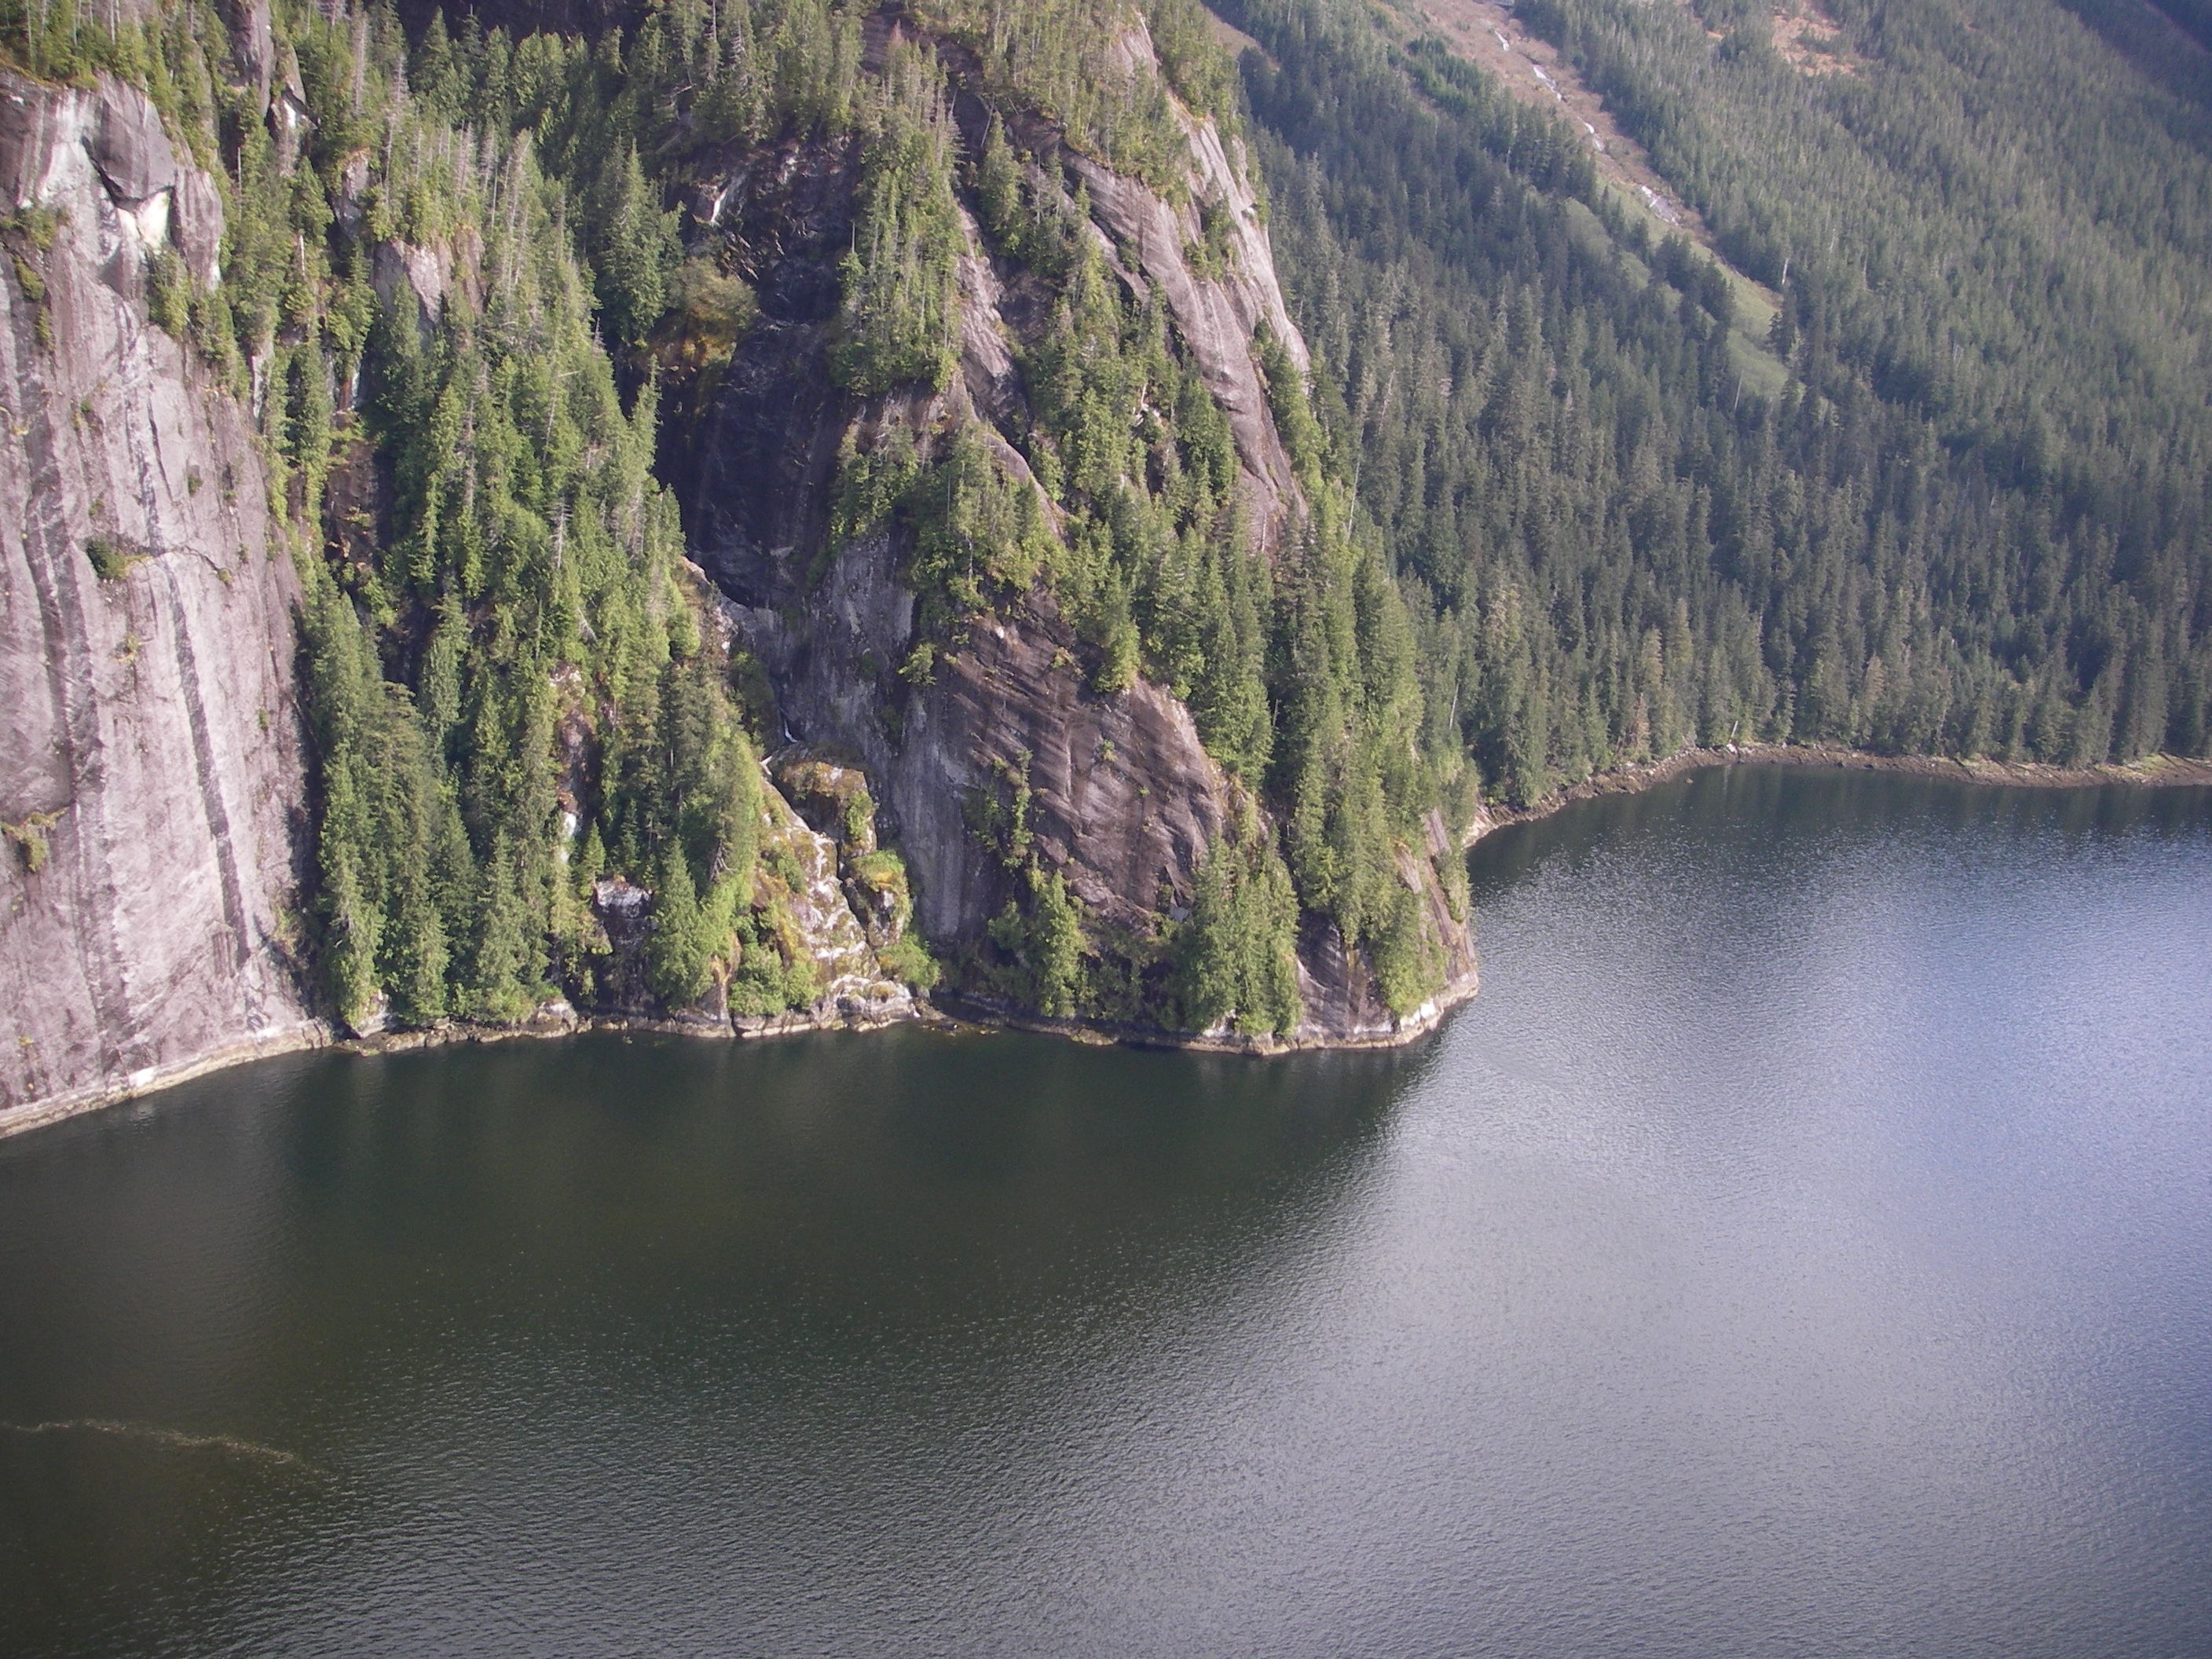
water, nature, forest, rock, mountain, lake, river, mountain range, reflection, fjord, gorge, steep, reservoir, body of water, conifer, vegetation, alaska, loch, crater lake, tarn